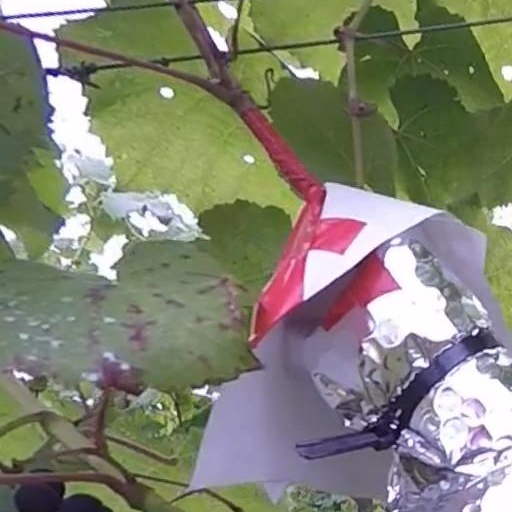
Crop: grape